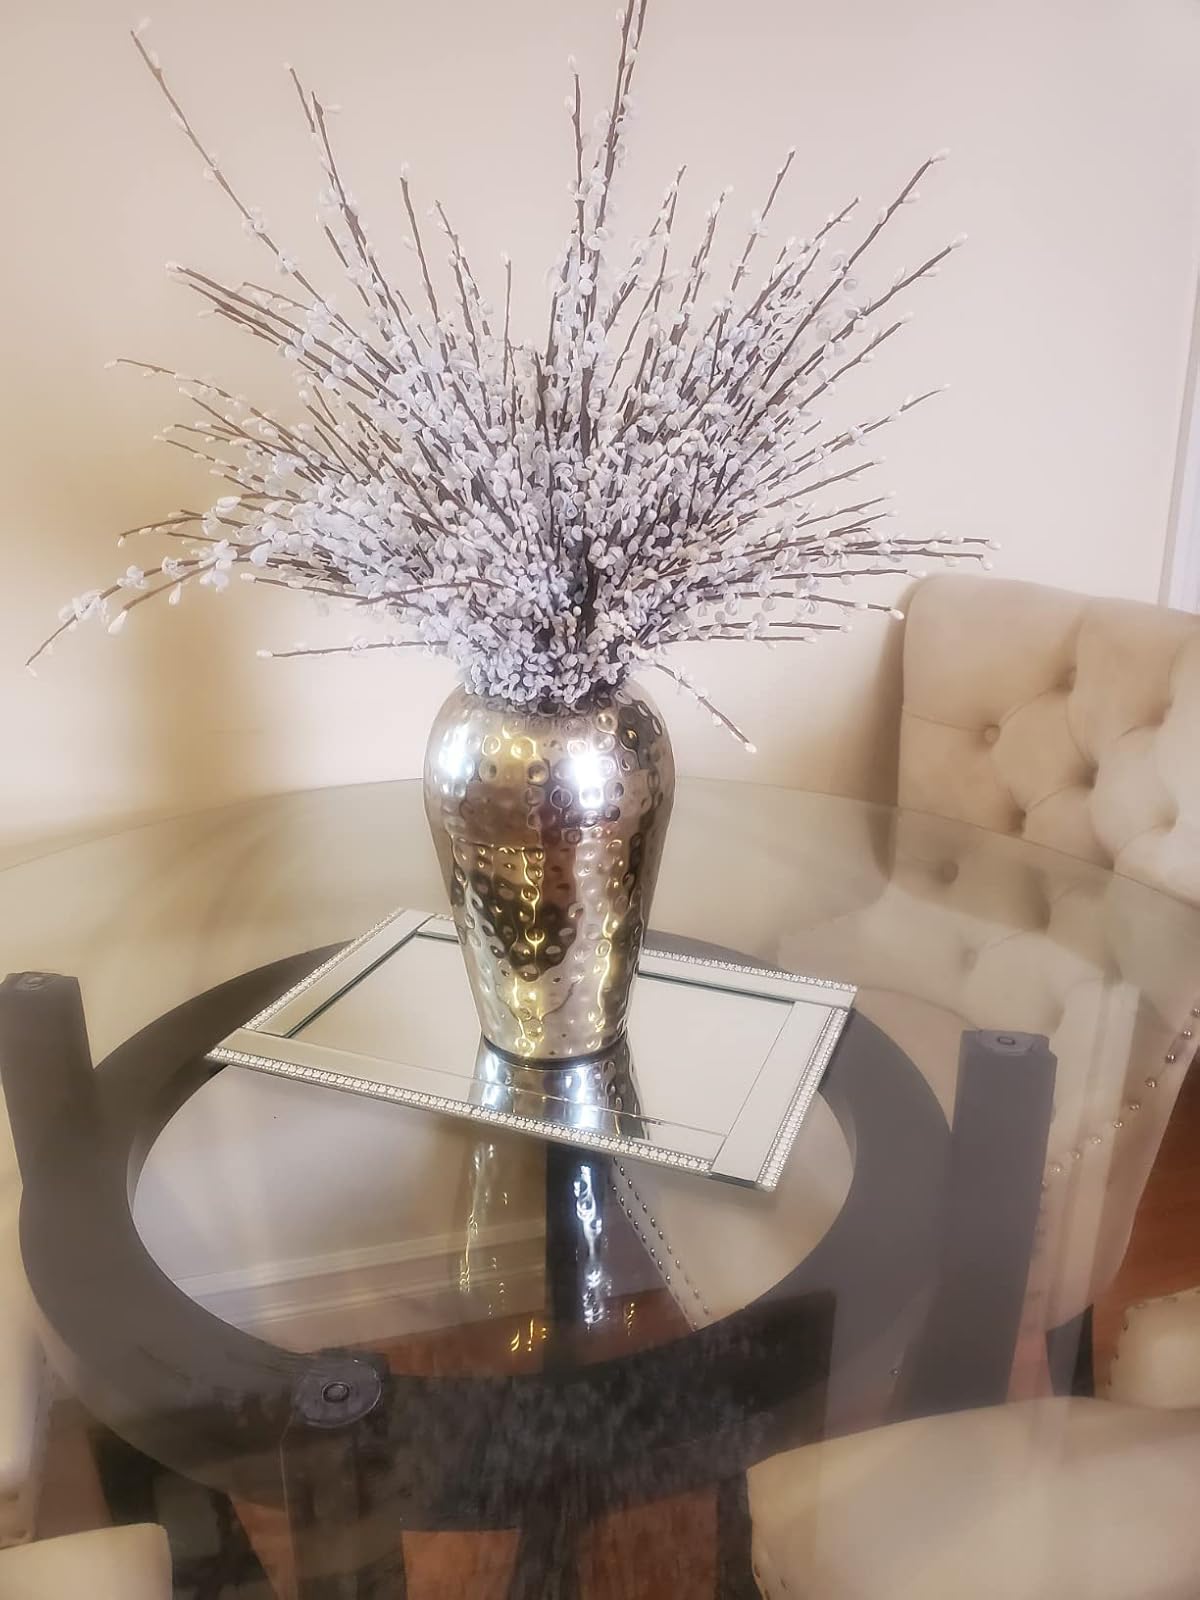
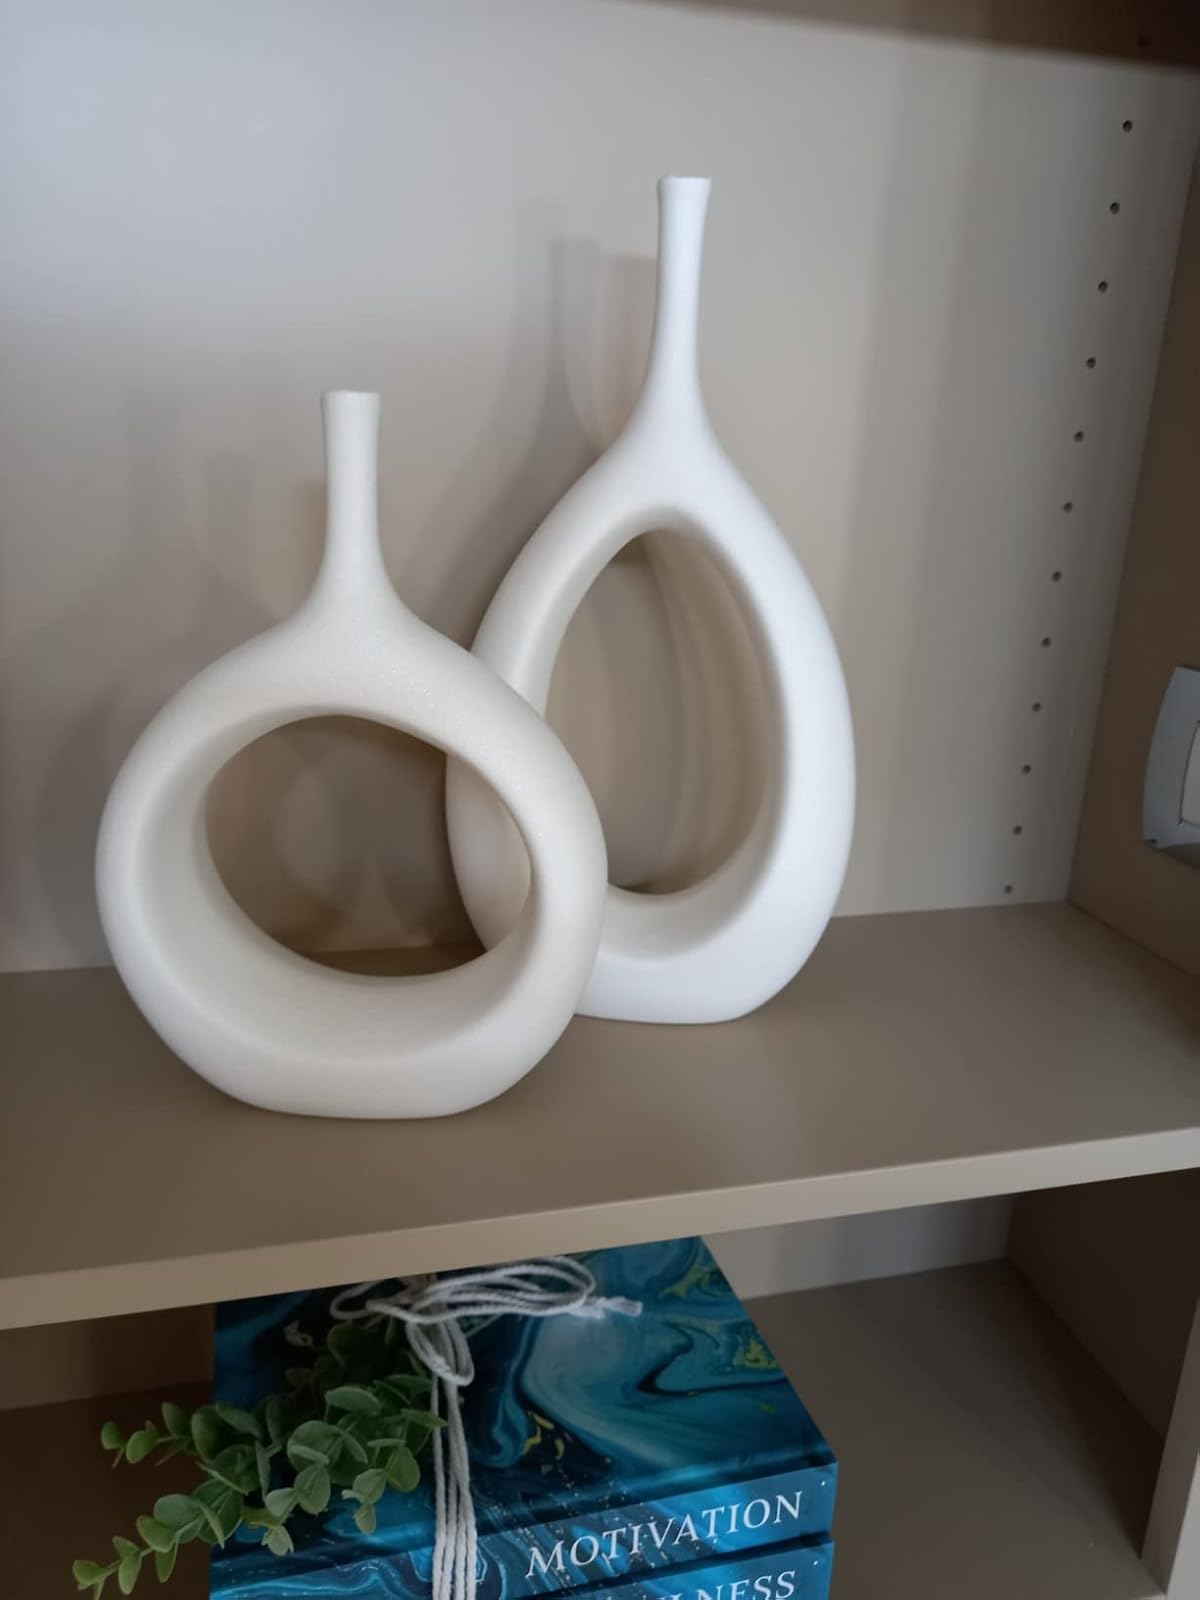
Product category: vase
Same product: no